Eugene Lenn Nagbe

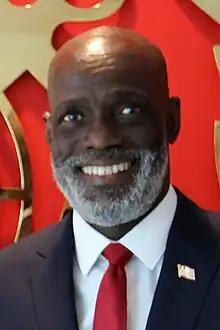
Nagbe in 2023

Eugene Lenn Nagbe (born August 11, 1969) is a Liberian politician. He served as the Commissioner of the Liberia Maritime Authority of the Republic of Liberia from 2020 to 2024. He resigned his position due to political reasons.